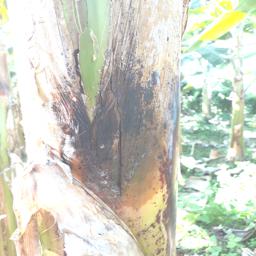
Label: PSEUDOSTEM WEEVIL